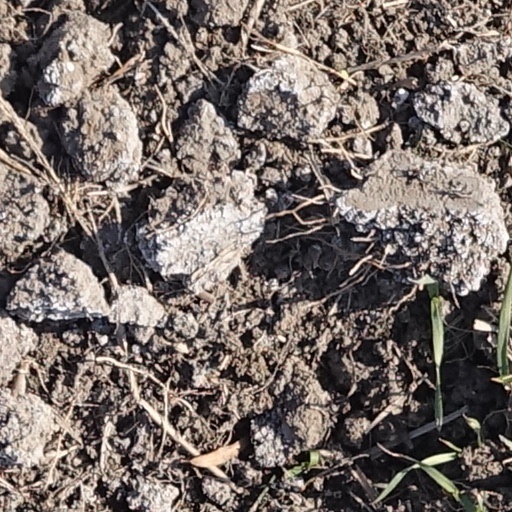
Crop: wheat